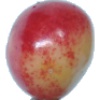
Label: Cherry Rainier 1